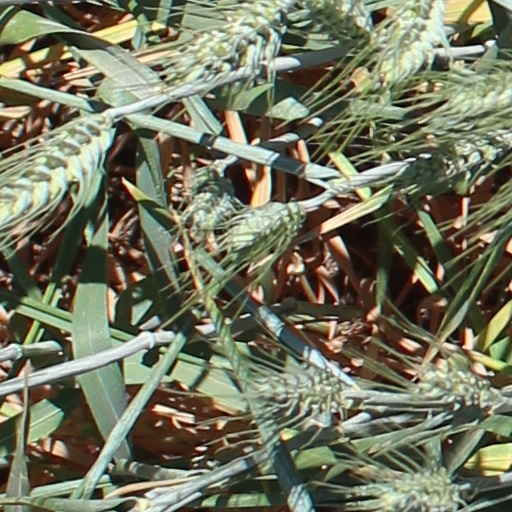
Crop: wheat